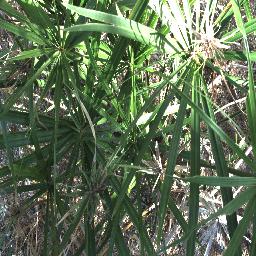
Label: negative